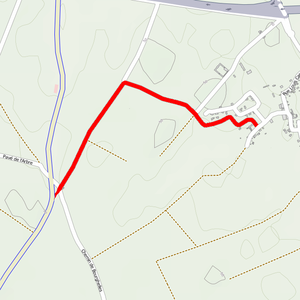
Carrefour de l'Arbre
Le Carrefour de l'Arbre est un secteur pavé de la course cycliste Paris-Roubaix situé sur les communes de Camphin-en-Pévèle, Baisieux et Gruson d'une distance approximative de 2 100 m avec une difficulté actuellement classée cinq étoiles soit le niveau le plus difficile.